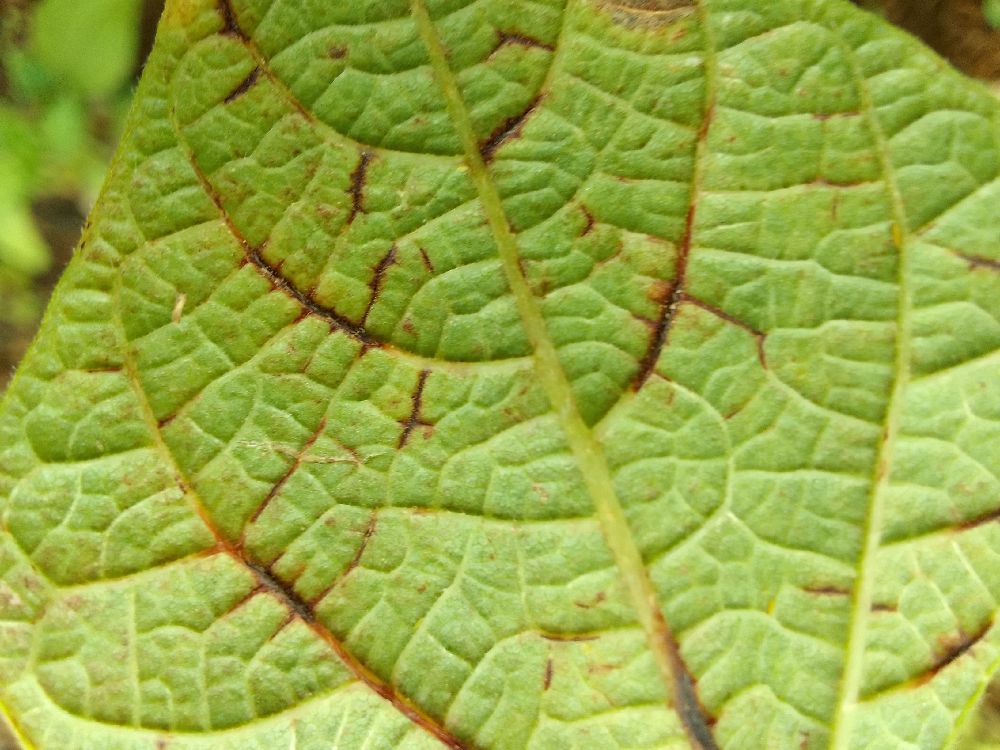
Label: anthracnose